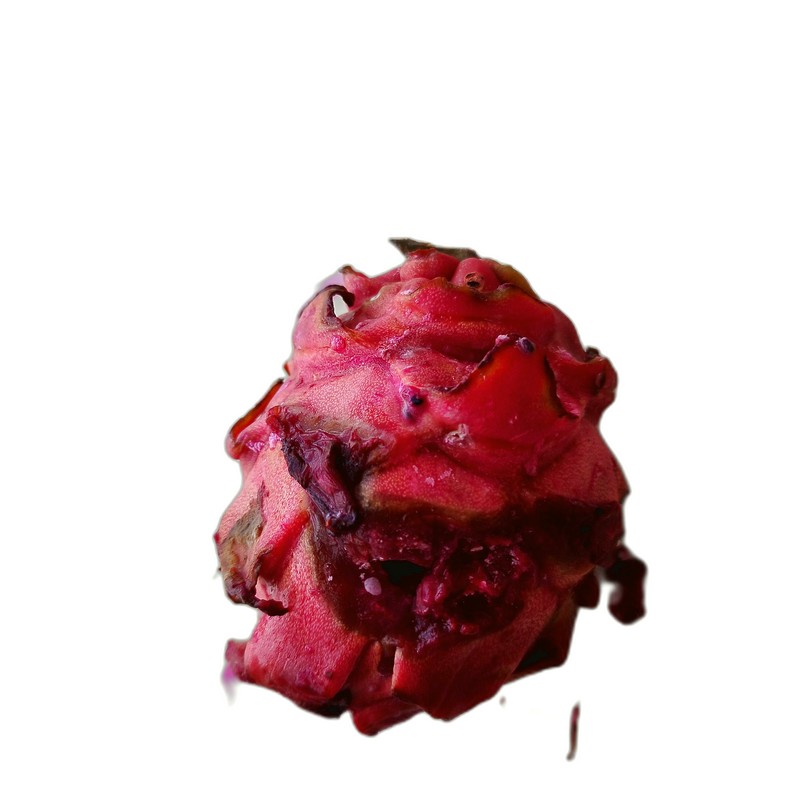
Label: Defect Dragon Fruit